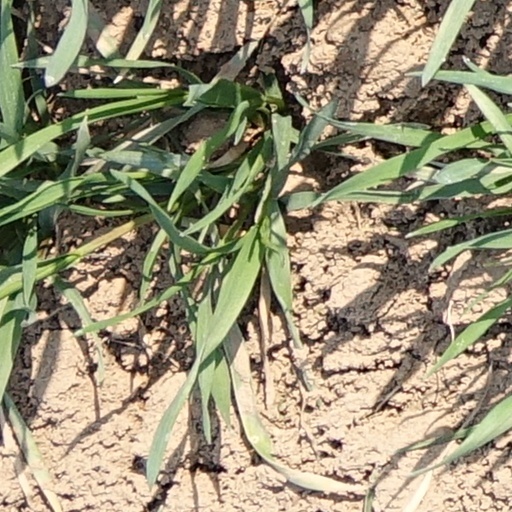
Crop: wheat